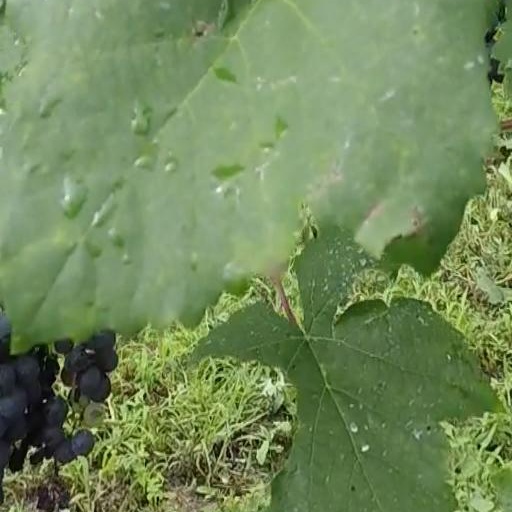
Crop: grape